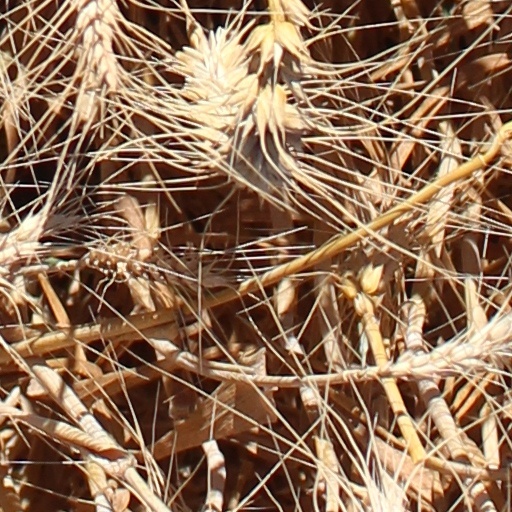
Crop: wheat